Kid McCoy

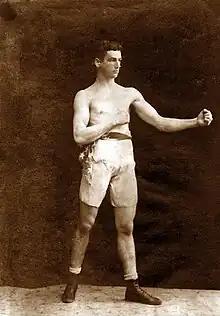
McCoy in 1899

Charles "Kid" McCoy (October 13, 1872 – April 18, 1940), born Norman Selby, was an American boxer and early Hollywood actor. He claimed the vacant world middleweight title when he scored an upset victory over Tommy Ryan by 15th-round knockout.